Alcohol and society

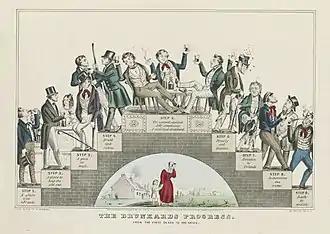
"The Drunkard's Progress: from the first glass to the grave", shows how a single drink starts an arc that ends in suicide.

Drinking games are popular social activities, particularly among young adults and college students, but they come with significant health risks. These games often encourage rapid alcohol consumption, often leading to binge drinking, which can result in severe consequences such as alcohol poisoning: